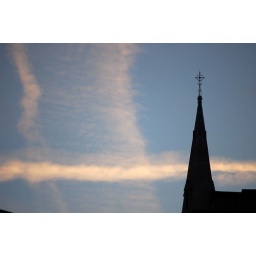
To make the sign of the cross in the sky